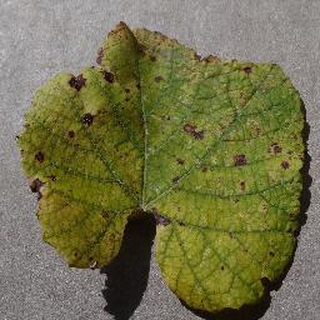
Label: grape_leaf_blight